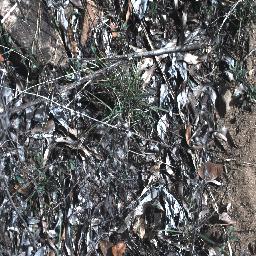
Label: negative